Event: Nepal Earthquake
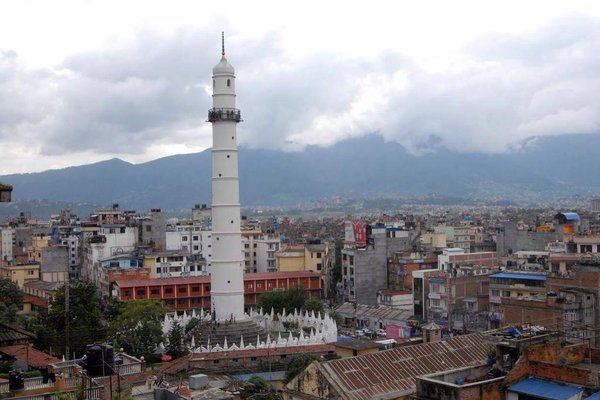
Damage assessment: no_damage